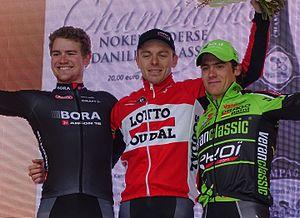
Reportage réalisé le mercredi 18 mars à l'occasion de l'arrivée de la Nokere Koerse 2015 à Nokere (Kruishoutem), Belgique.